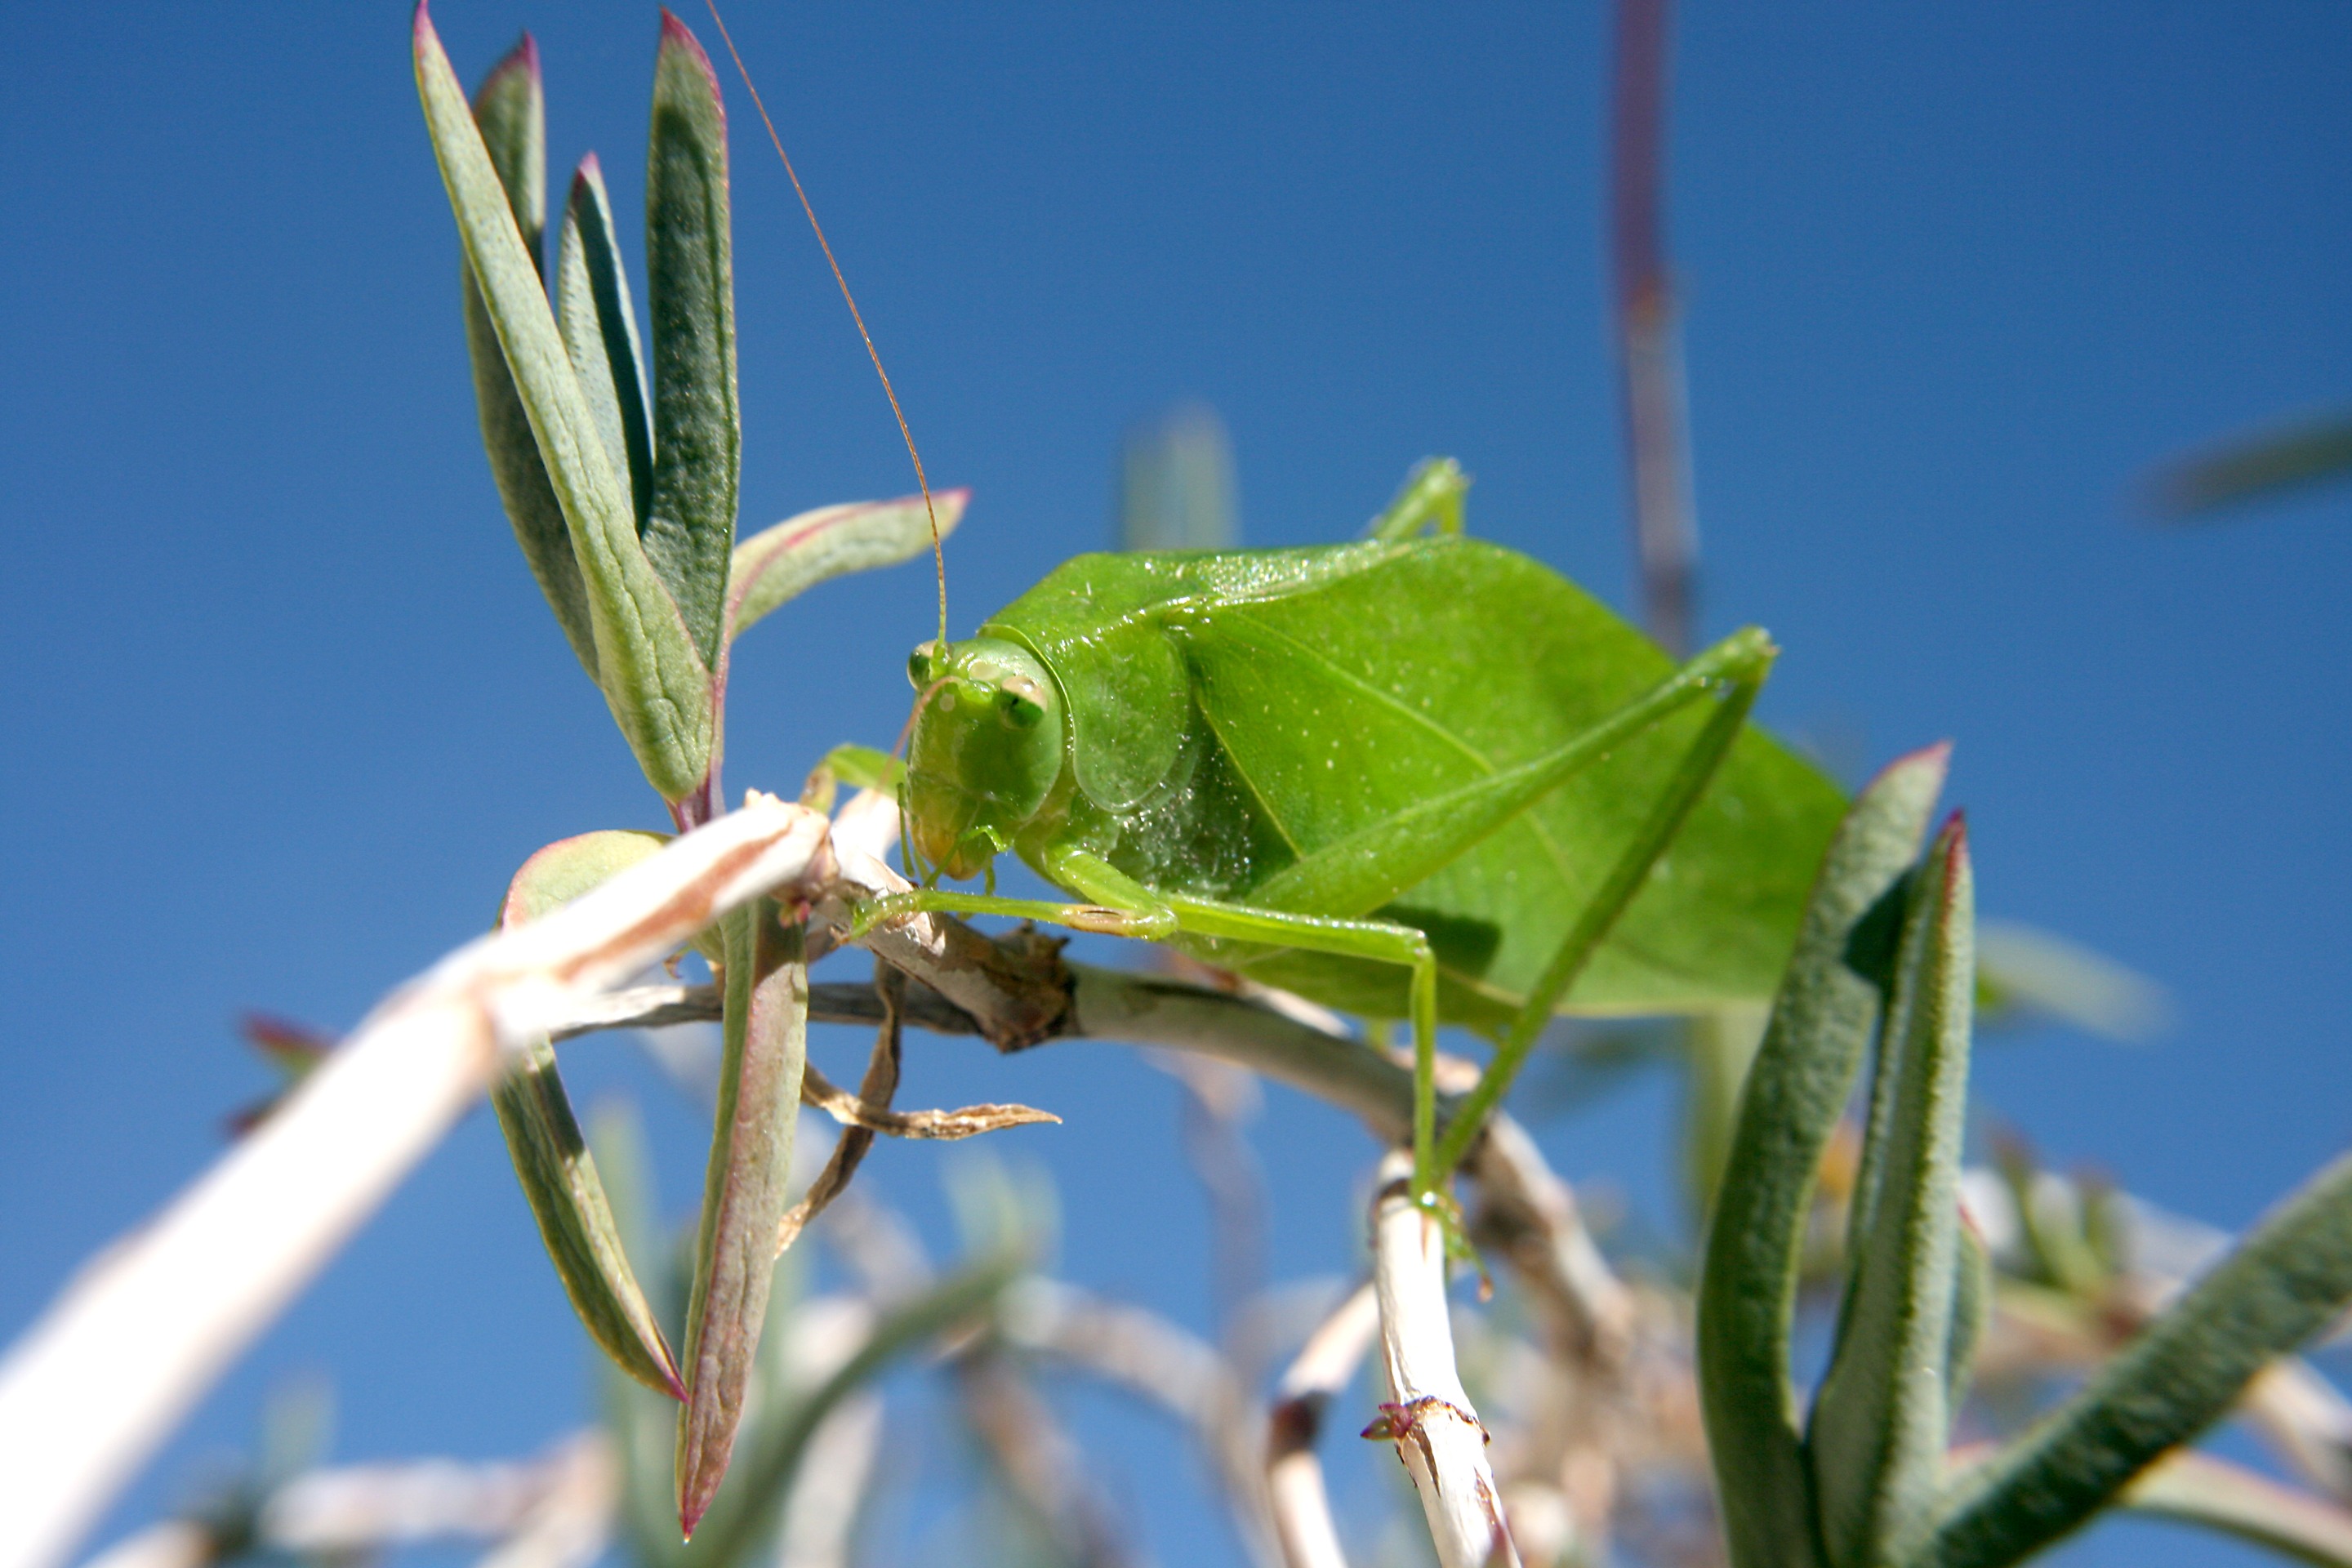
leaf, insect, fauna, invertebrate, close up, mantis, insects, grasshopper, locust, macro photography, arthropod, plant stem, cricket like insect